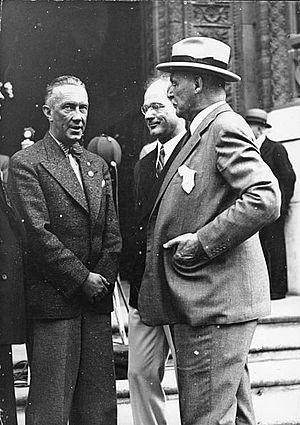
Avery Brundage, né le 28 septembre 1887 à Détroit aux États-Unis et mort le 8 mai 1975 à Garmisch-Partenkirchen en Allemagne de l'Ouest, est un athlète, dirigeant sportif et collectionneur d'art américain. C'est le cinquième président du Comité international olympique, en fonction de 1952 à 1972.